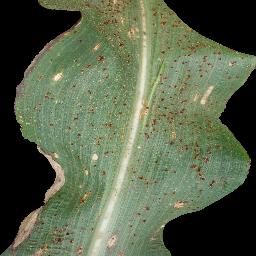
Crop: corn
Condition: (maize)_common_rust